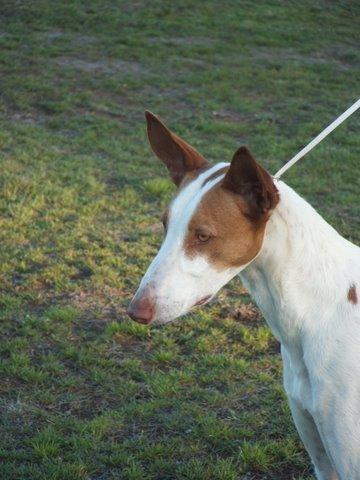
Ibizan_hound